Foulk Fjord

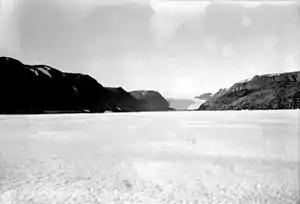
Brother John's Glacier as seen from Foulke Fjord (frozen) near Etah, Greenland, Spring 1938

The area lies on the ancient migration route from the north of the Canadian Arctic, with several waves of ancient migrants passing through the area, from the northbound Independence I and Independence II cultures 4,400 and 2,700 years ago, respectively, to the southbound Thule culture migrants a thousand years ago. It is also the point where the last migration of the Inuit from Baffin Island reached the coast of Greenland in 1865. An Inuk shaman named Qidlaq led the migrants from Baffin Island alongside the coast of Ellesmere Island for seven years, crossing the strait and fjord to Etah. The group split there, with some returning to Pond Inlet in Canada at a cost of many lives. Inhabitants of Pituffik, later relocated to Qaanaaq, are partially descended from this last group of Arctic migrants to Greenland.